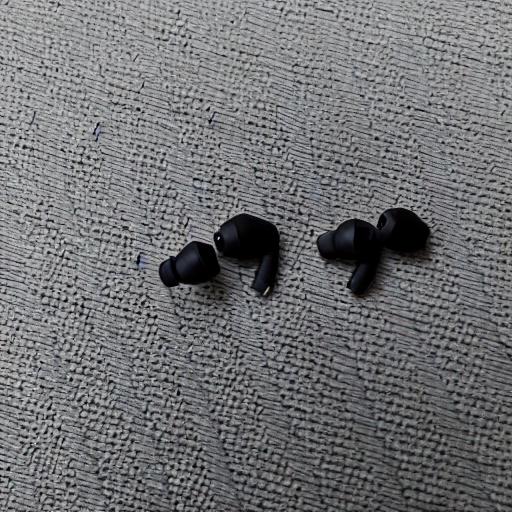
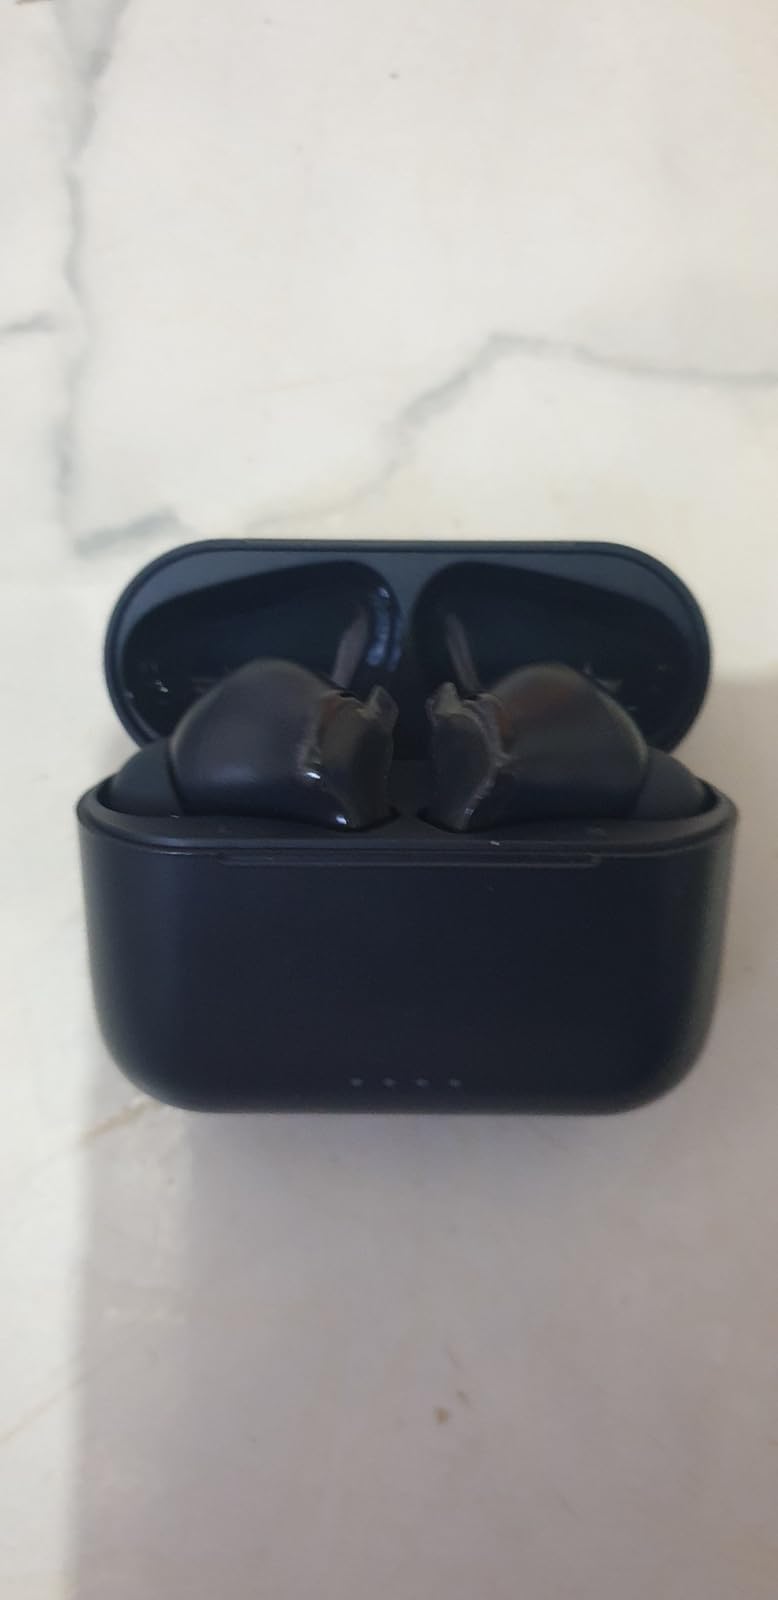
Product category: earbuds
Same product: no